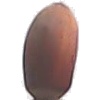
Label: Hazelnut 1